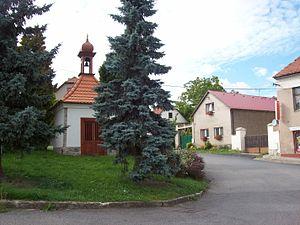
Osek est une commune du district de Beroun, dans la région de Bohême-Centrale, en République tchèque. Sa population s'élevait à 805 habitants en 2020.